Tiffany glass

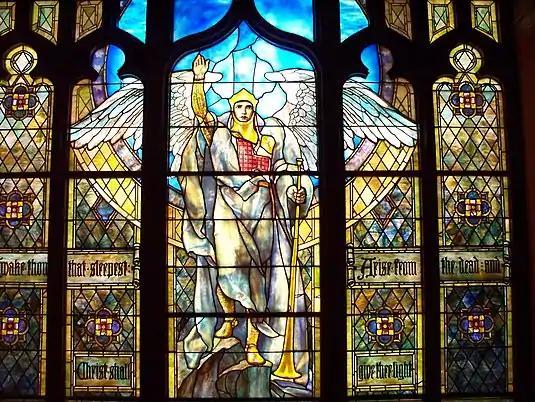
"The Angel of the Resurrection", Louis Comfort Tiffany's work in the First Presbyterian Church, Indianapolis (1905)

Tiffany patented Favrile glass in 1892. Favrile glass often has a distinctive characteristic that is common in some glass from Classical antiquity: it possesses a superficial iridescence. This iridescence causes the surface to shimmer, but also causes a degree of opacity. This iridescent effect of the glass was obtained by mixing different colors of glass together while hot.